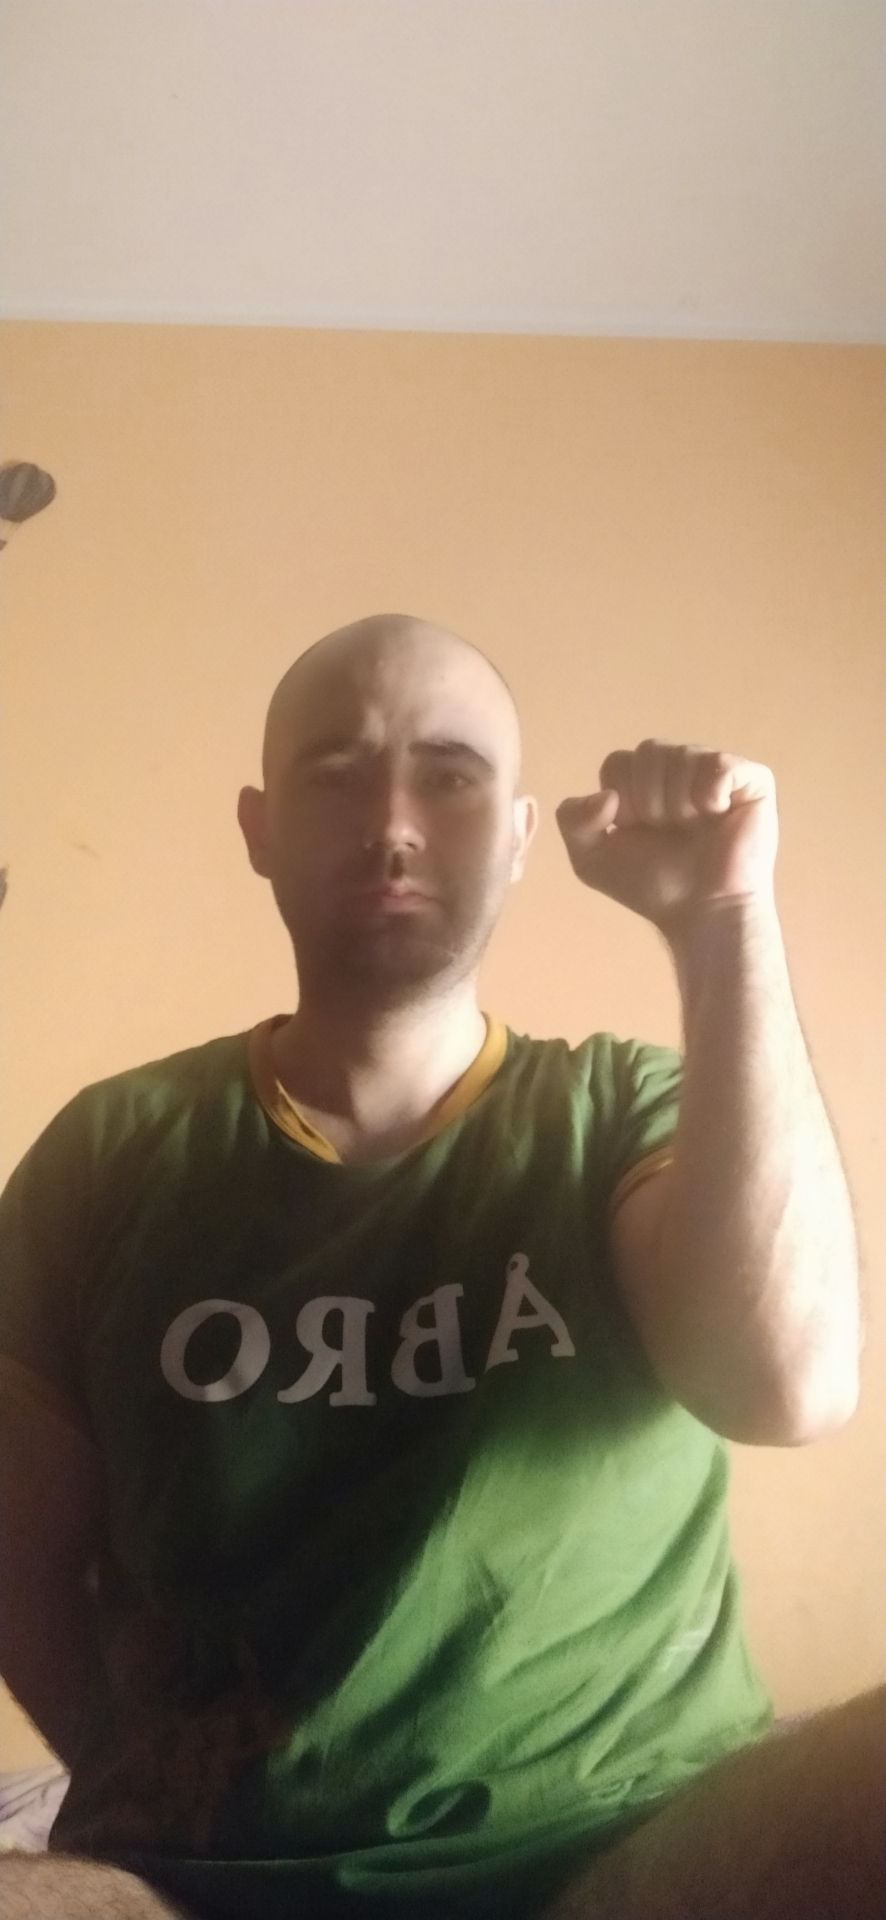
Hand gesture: fist